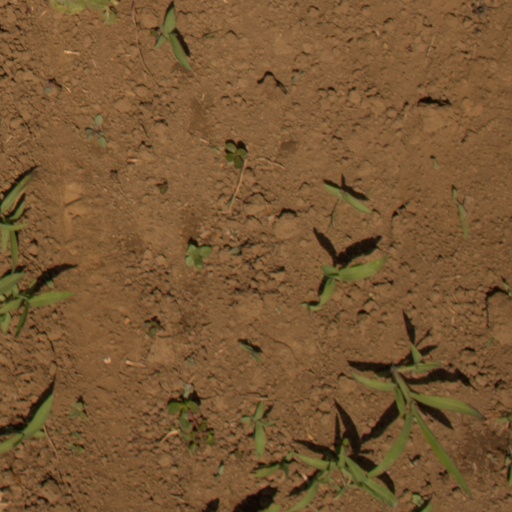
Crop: Jerusalem artichoke